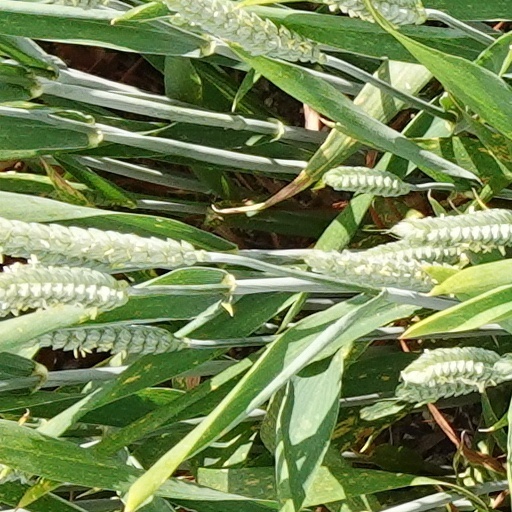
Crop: wheat